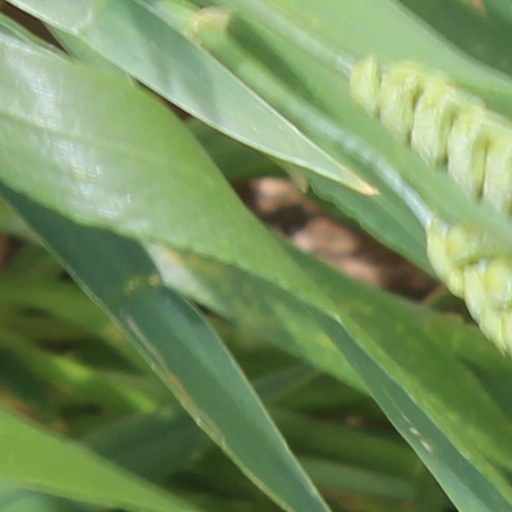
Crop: wheat